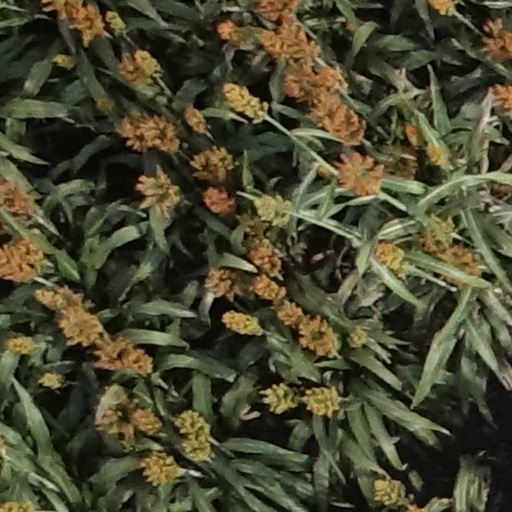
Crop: sorghum